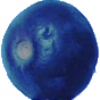
Label: huckleberry